Opel Kadett A

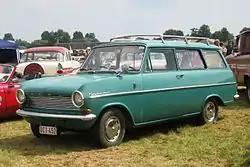
Kadett Car-A-Van

The car later became known as the Kadett A. In addition to the standard saloon, from March 1963, the manufacturer offered an L (luxury model) and an estate (branded as the "Opel Kadett Car-A-Van"). In October 1963 Opel introduced a coupé version of the Kadett with which buyers could enjoy enhanced style at the expense of rear seat headroom.